Saint-Hilaire-de-Riez

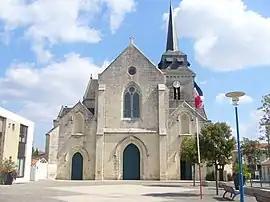
The church in Saint-Hilaire-de-Riez

Saint-Hilaire-de-Riez is a commune in the Vendée department, administrative region of Pays de la Loire, western France. Saint-Hilaire-de-Riez station has rail connections to Saint-Gilles-Croix-de-Vie and Nantes.